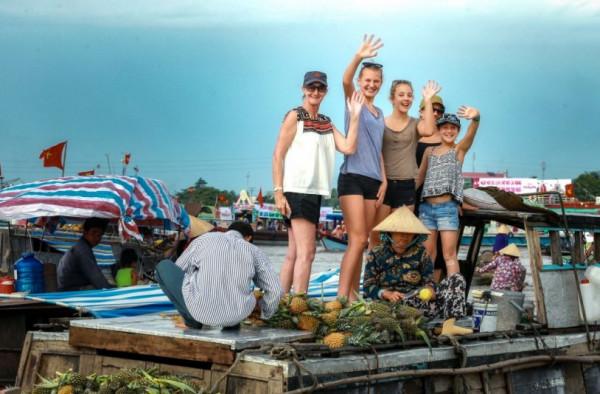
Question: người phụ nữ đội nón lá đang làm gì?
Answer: người phụ nữ đội nón lá đang gọi những quả khóm